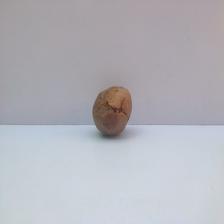
Size: Spoiled